Chysauster Ancient Village

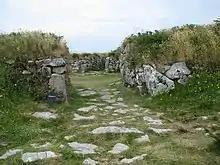
Entrance to one of the houses

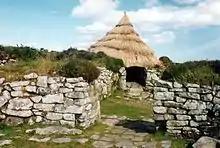
Temporary roof placed over one of the rooms, July 1993

Chysauster village is believed to have been inhabited from about 100 BC until the 3rd century AD; it was primarily agricultural and unfortified and probably occupied by members of the Dumnonii tribe. The village consists of the remains of around 10 courtyard houses, each around 30 metres in diameter. Eight of the houses form two distinct rows, and each house had an open central courtyard surrounded by a number of thatched rooms. The houses have a similar layout. The buildings are oriented on an east-west axis, with the entrance facing east. The walls survive to heights of up to 3 metres. A field system in the vicinity attests to the site's farming connections.